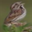
Label: bird